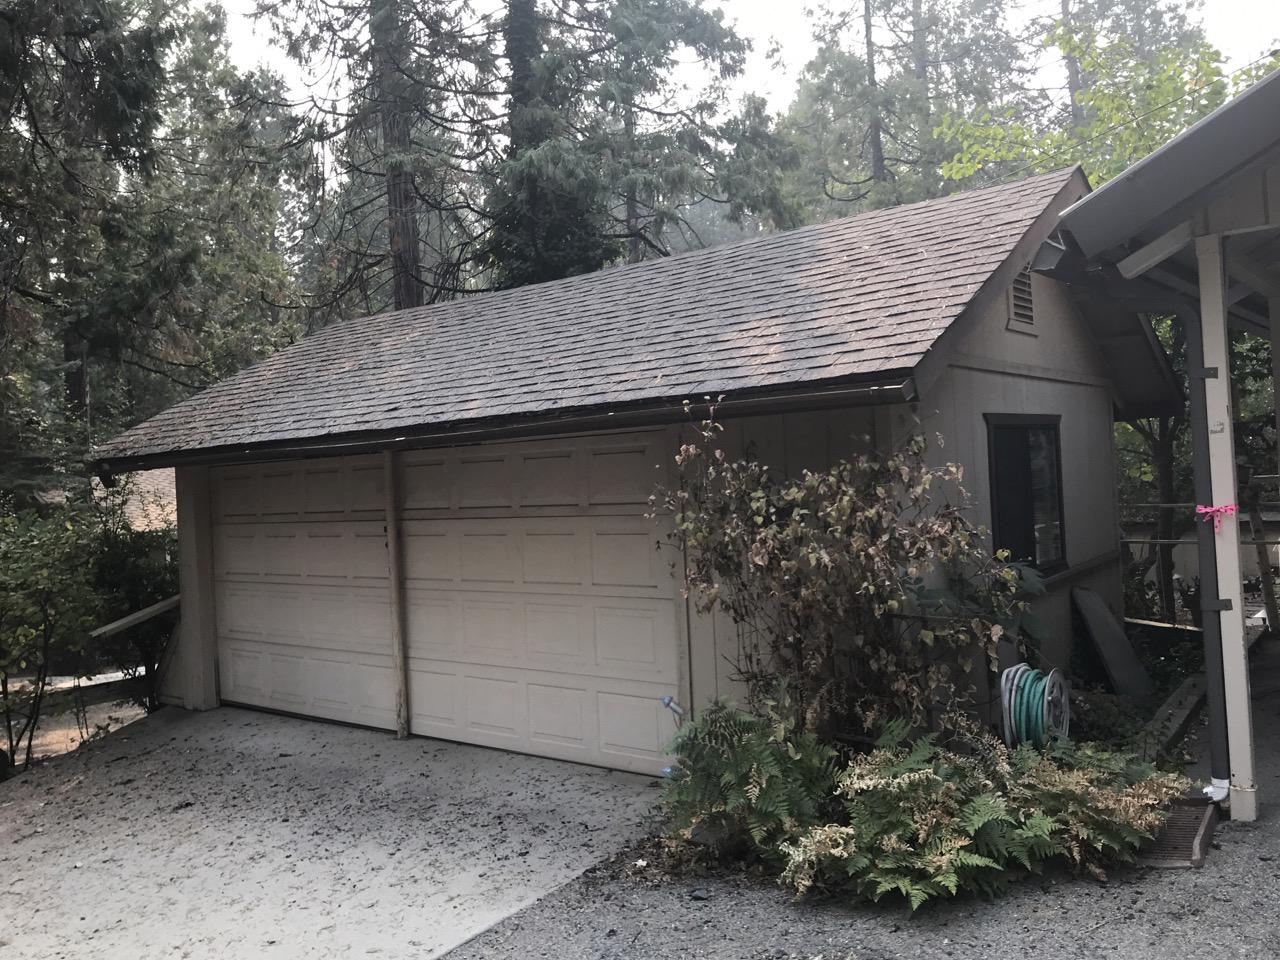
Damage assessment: no_damage